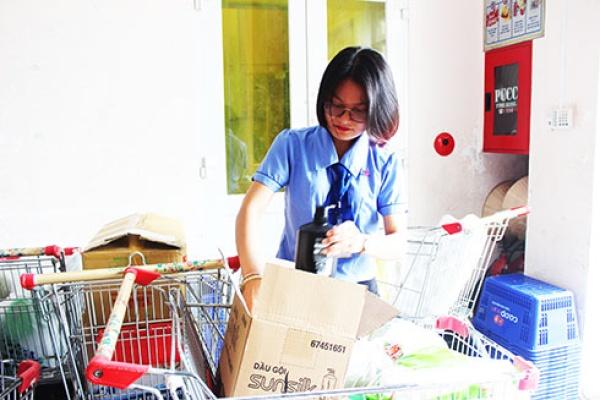
nhân viên siêu thị đang sắp xếp hàng hóa